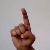
The image shows a hand gesture representing the letter 'D' in Indian Sign Language.